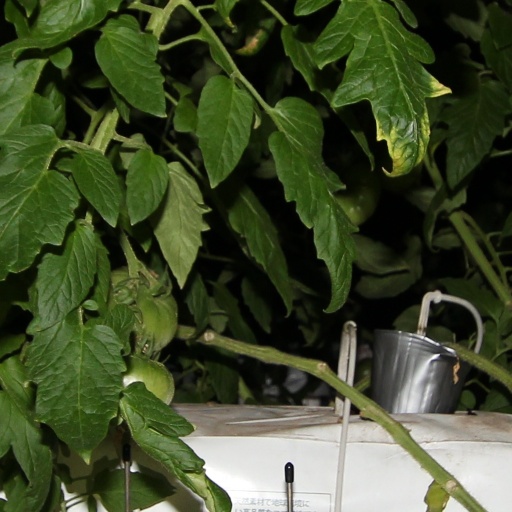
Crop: tomato